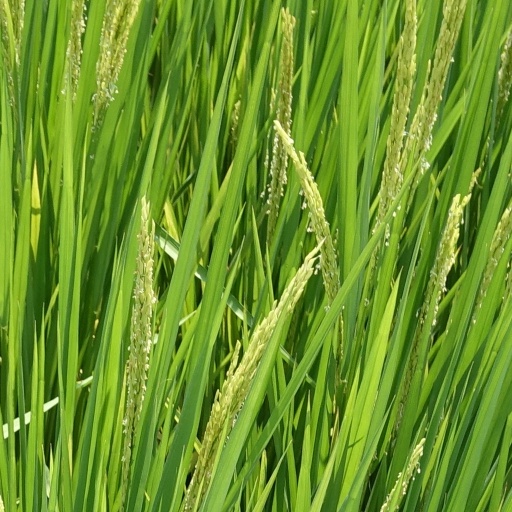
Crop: rice